Battle of Vienna

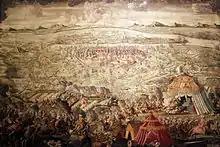
The relief of Vienna on 12 September 1683

In an effort to stop the siege, the relief army of Poles and Imperial forces would rush to prepare a response. Despite the multinational composition of the army and the short space of only six days, an effective leadership structure was established, centred around the king of Poland and his heavy cavalry (Polish Hussars). The Holy League settled the issue of payment by using all available funds from the government, loans from several wealthy bankers and noblemen and large sums of money from the Pope. The Habsburgs and Poles also agreed that the Polish government would pay for its own troops while still in Poland, but that the Emperor would fund them once they crossed into imperial territory. However, the Emperor would recognize Sobieski's claim to first rights of plunder of the enemy camp in the event of a victory.